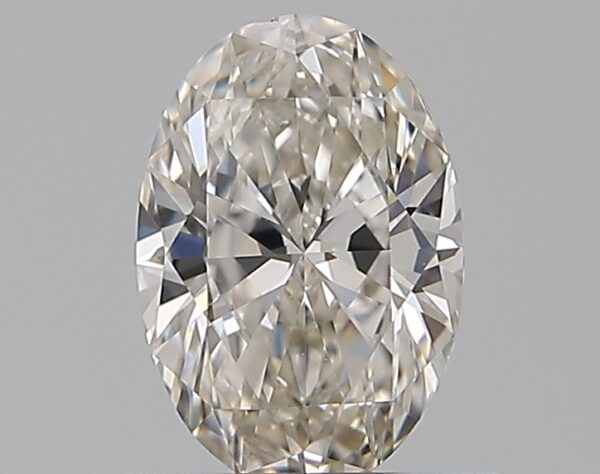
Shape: oval
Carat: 0.7
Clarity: VS2
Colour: G
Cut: EX
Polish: EX
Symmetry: VG
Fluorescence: N
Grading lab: GIA
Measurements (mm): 7.09 x 4.86 x 3.01